Amazon-class frigate (1795)

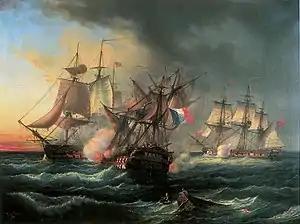
"Amazon" (far right) and "Indefatigable", engage the French ship-of-the-line, "Droits de l'Homme"

"Amazon" had a short but eventful career during the French Revolutionary War, which she spent in the Channel and Western Approaches, part of a frigate squadron under Sir Edward Pellew. She was actively involved in the capture of seven enemy brigs, two chasse-marees, two corvettes the 32-gun frigate, "Unité" and the 40-gun "Virginie", before she was wrecked following an engagement with a French ship-of-the-line.